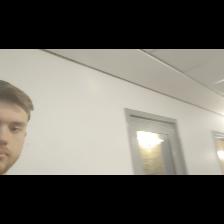
Label: Human